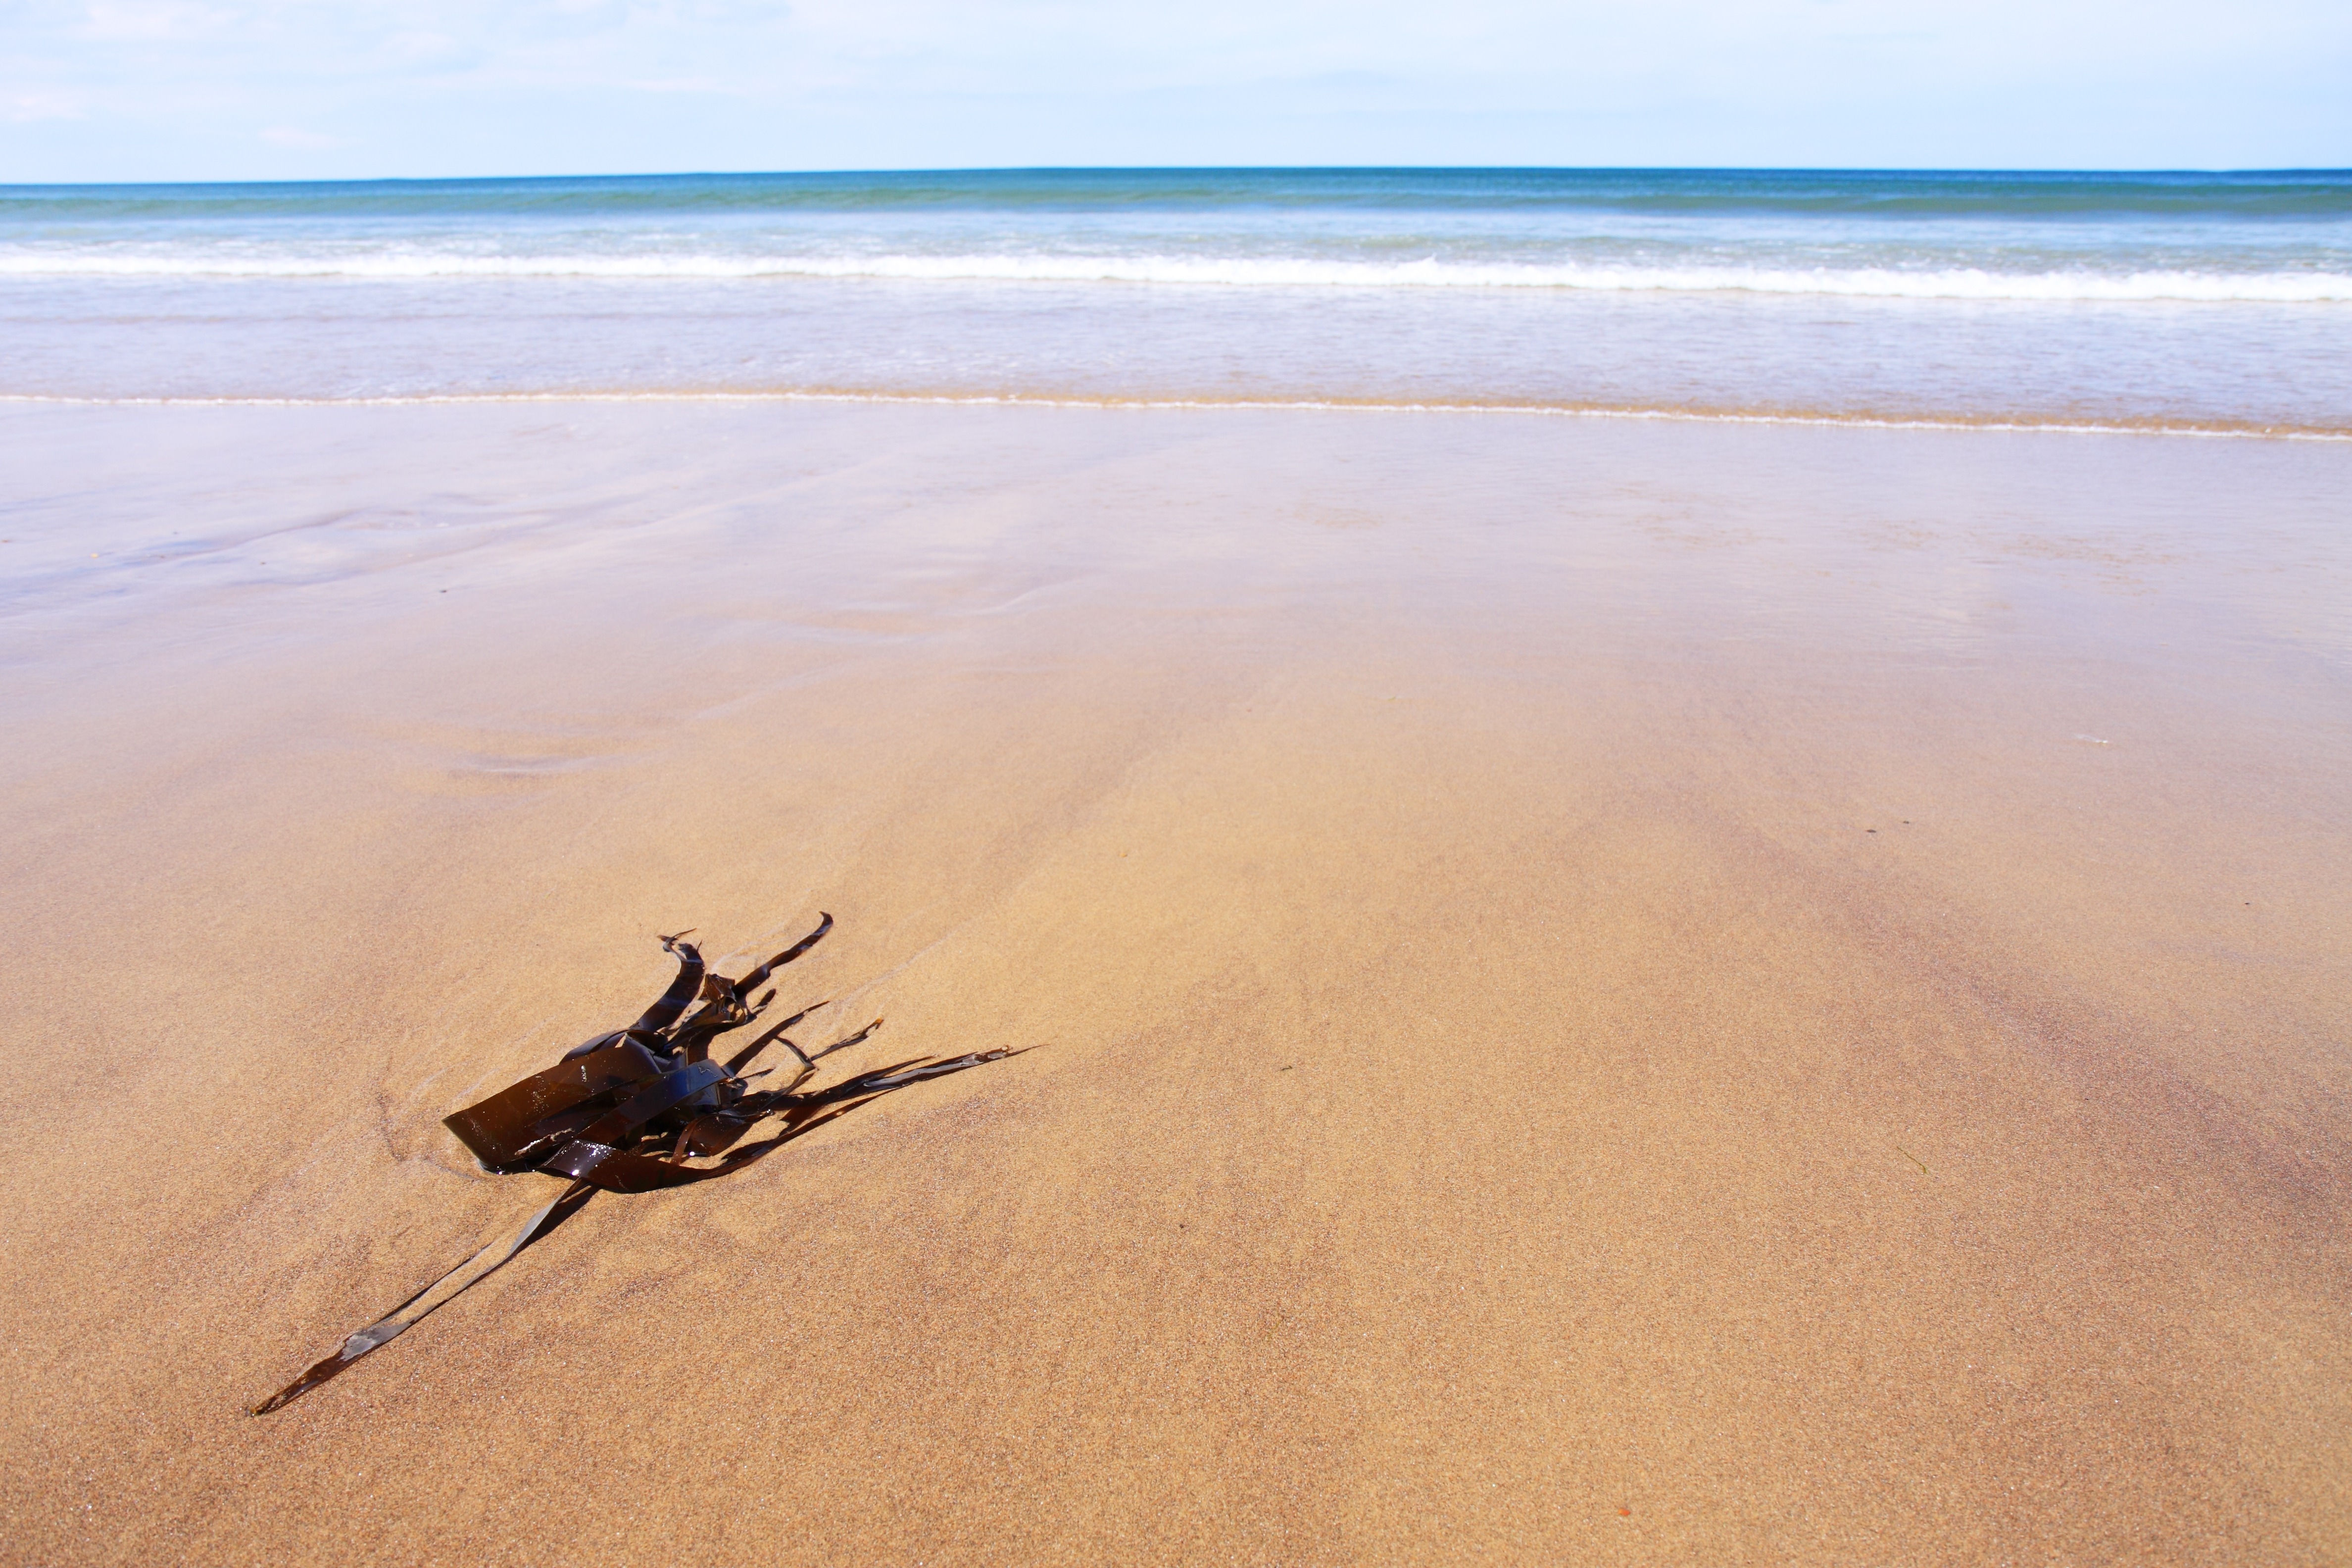
beach, landscape, sea, coast, water, sand, ocean, horizon, sky, shore, wave, coastline, seaweed, holiday, blue, material, habitat, natural environment